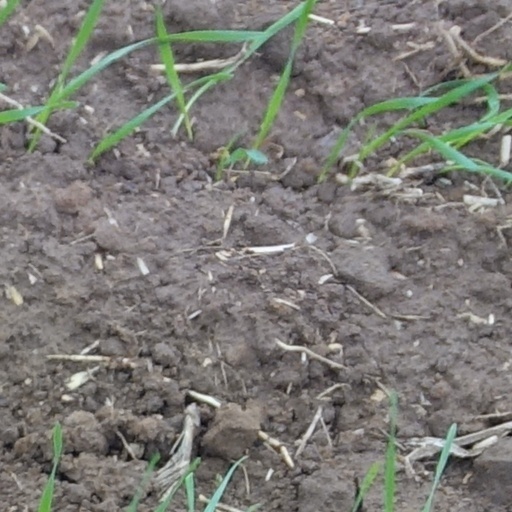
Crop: wheat